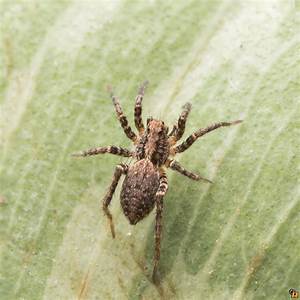
Label: ragno